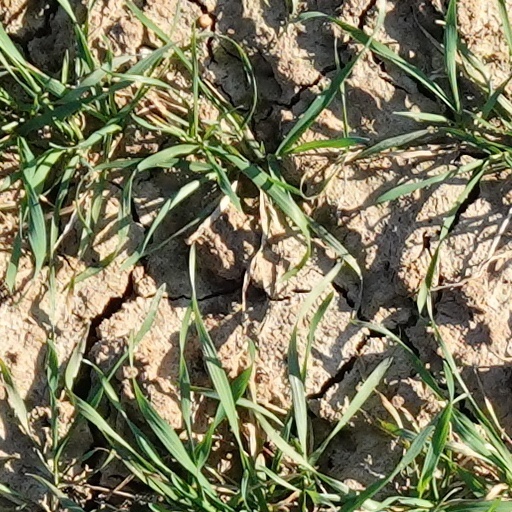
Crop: wheat